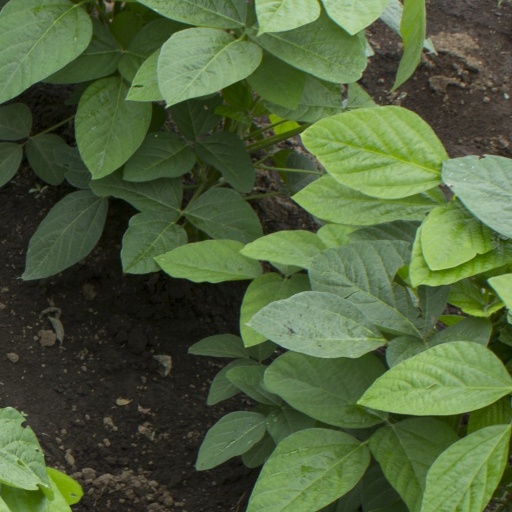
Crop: soybean